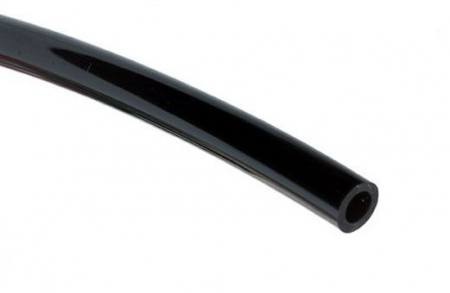
1401 - 1/4" O.D. polyurethane supply tubing, black, per foot
Brand: a1dentalparts
1/4" O.D. polyurethane supply tubing, black, per foot
Category: Hardware > Power & Electrical Supplies > Conduit & Housings > Heat-Shrink Tubing